Kevin Alston

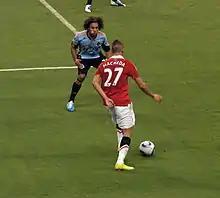
Federico Macheda of Manchester United defended by Kevin Alston of the MLS All Stars/New England Revolution.

Alston was drafted in the first round (10th overall) of the 2009 MLS SuperDraft by New England Revolution after signing a Generation Adidas contract with Major League Soccer. He made his professional debut on March 21, 2009, in New England's first game of the 2009 MLS season against the San Jose Earthquakes. Alston was selected to his first Major League Soccer All-Star Game during the 2010 season and was in the starting lineup for the match in Houston against Manchester United.